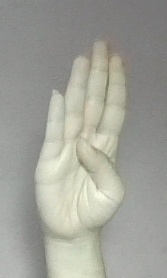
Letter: kaaf